Discovery World (museum)

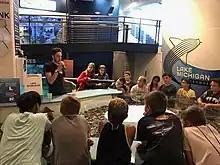
Aquarium intern gives "touch tank Talk'" on freshwater Lake Sturgeon.

There are multiple touch tanks where visitors can have a hands-on interaction with unique aquatic creatures.